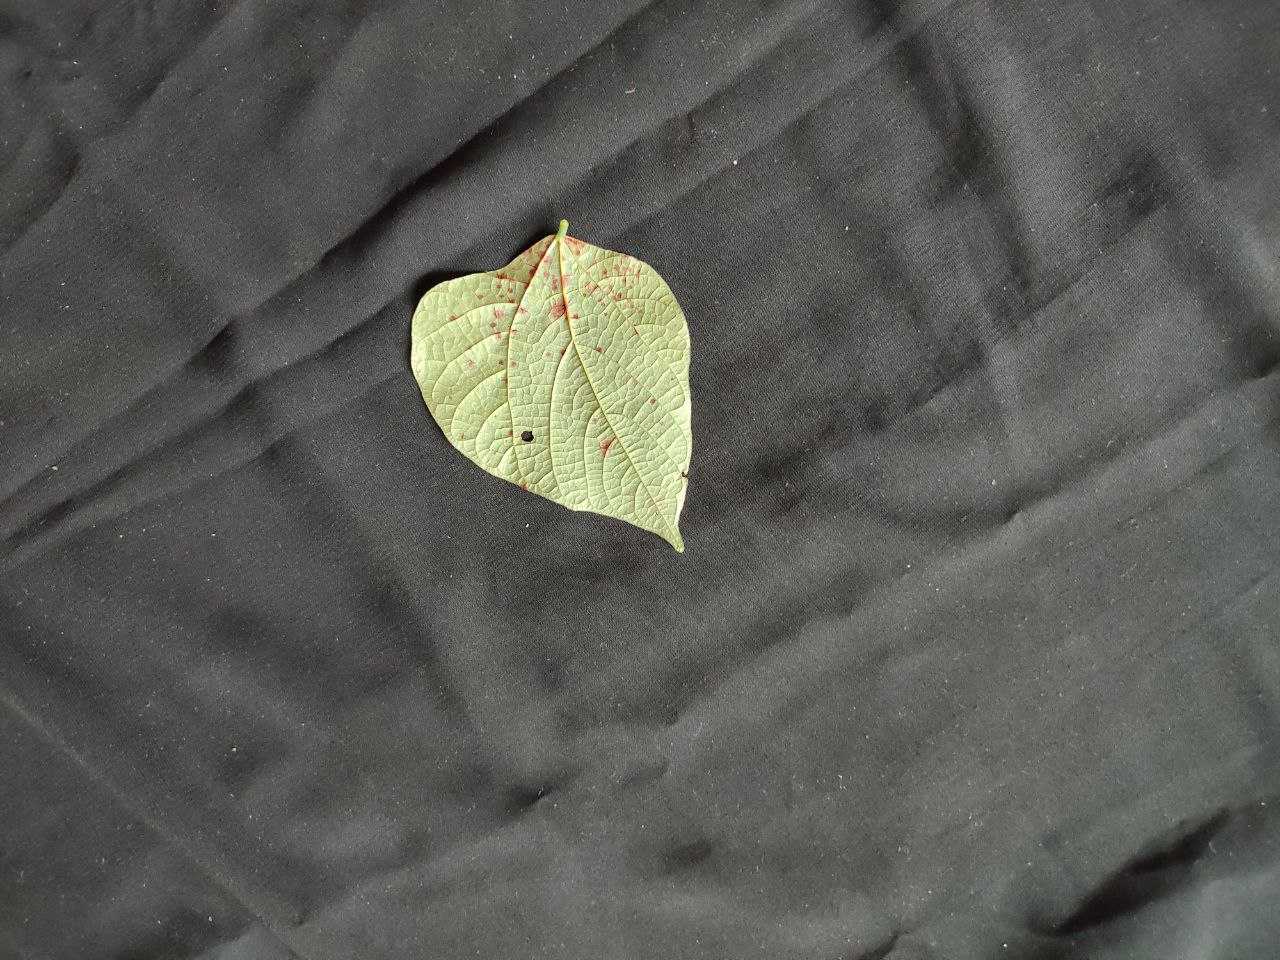
Crop: bean
Leaf condition: Rust